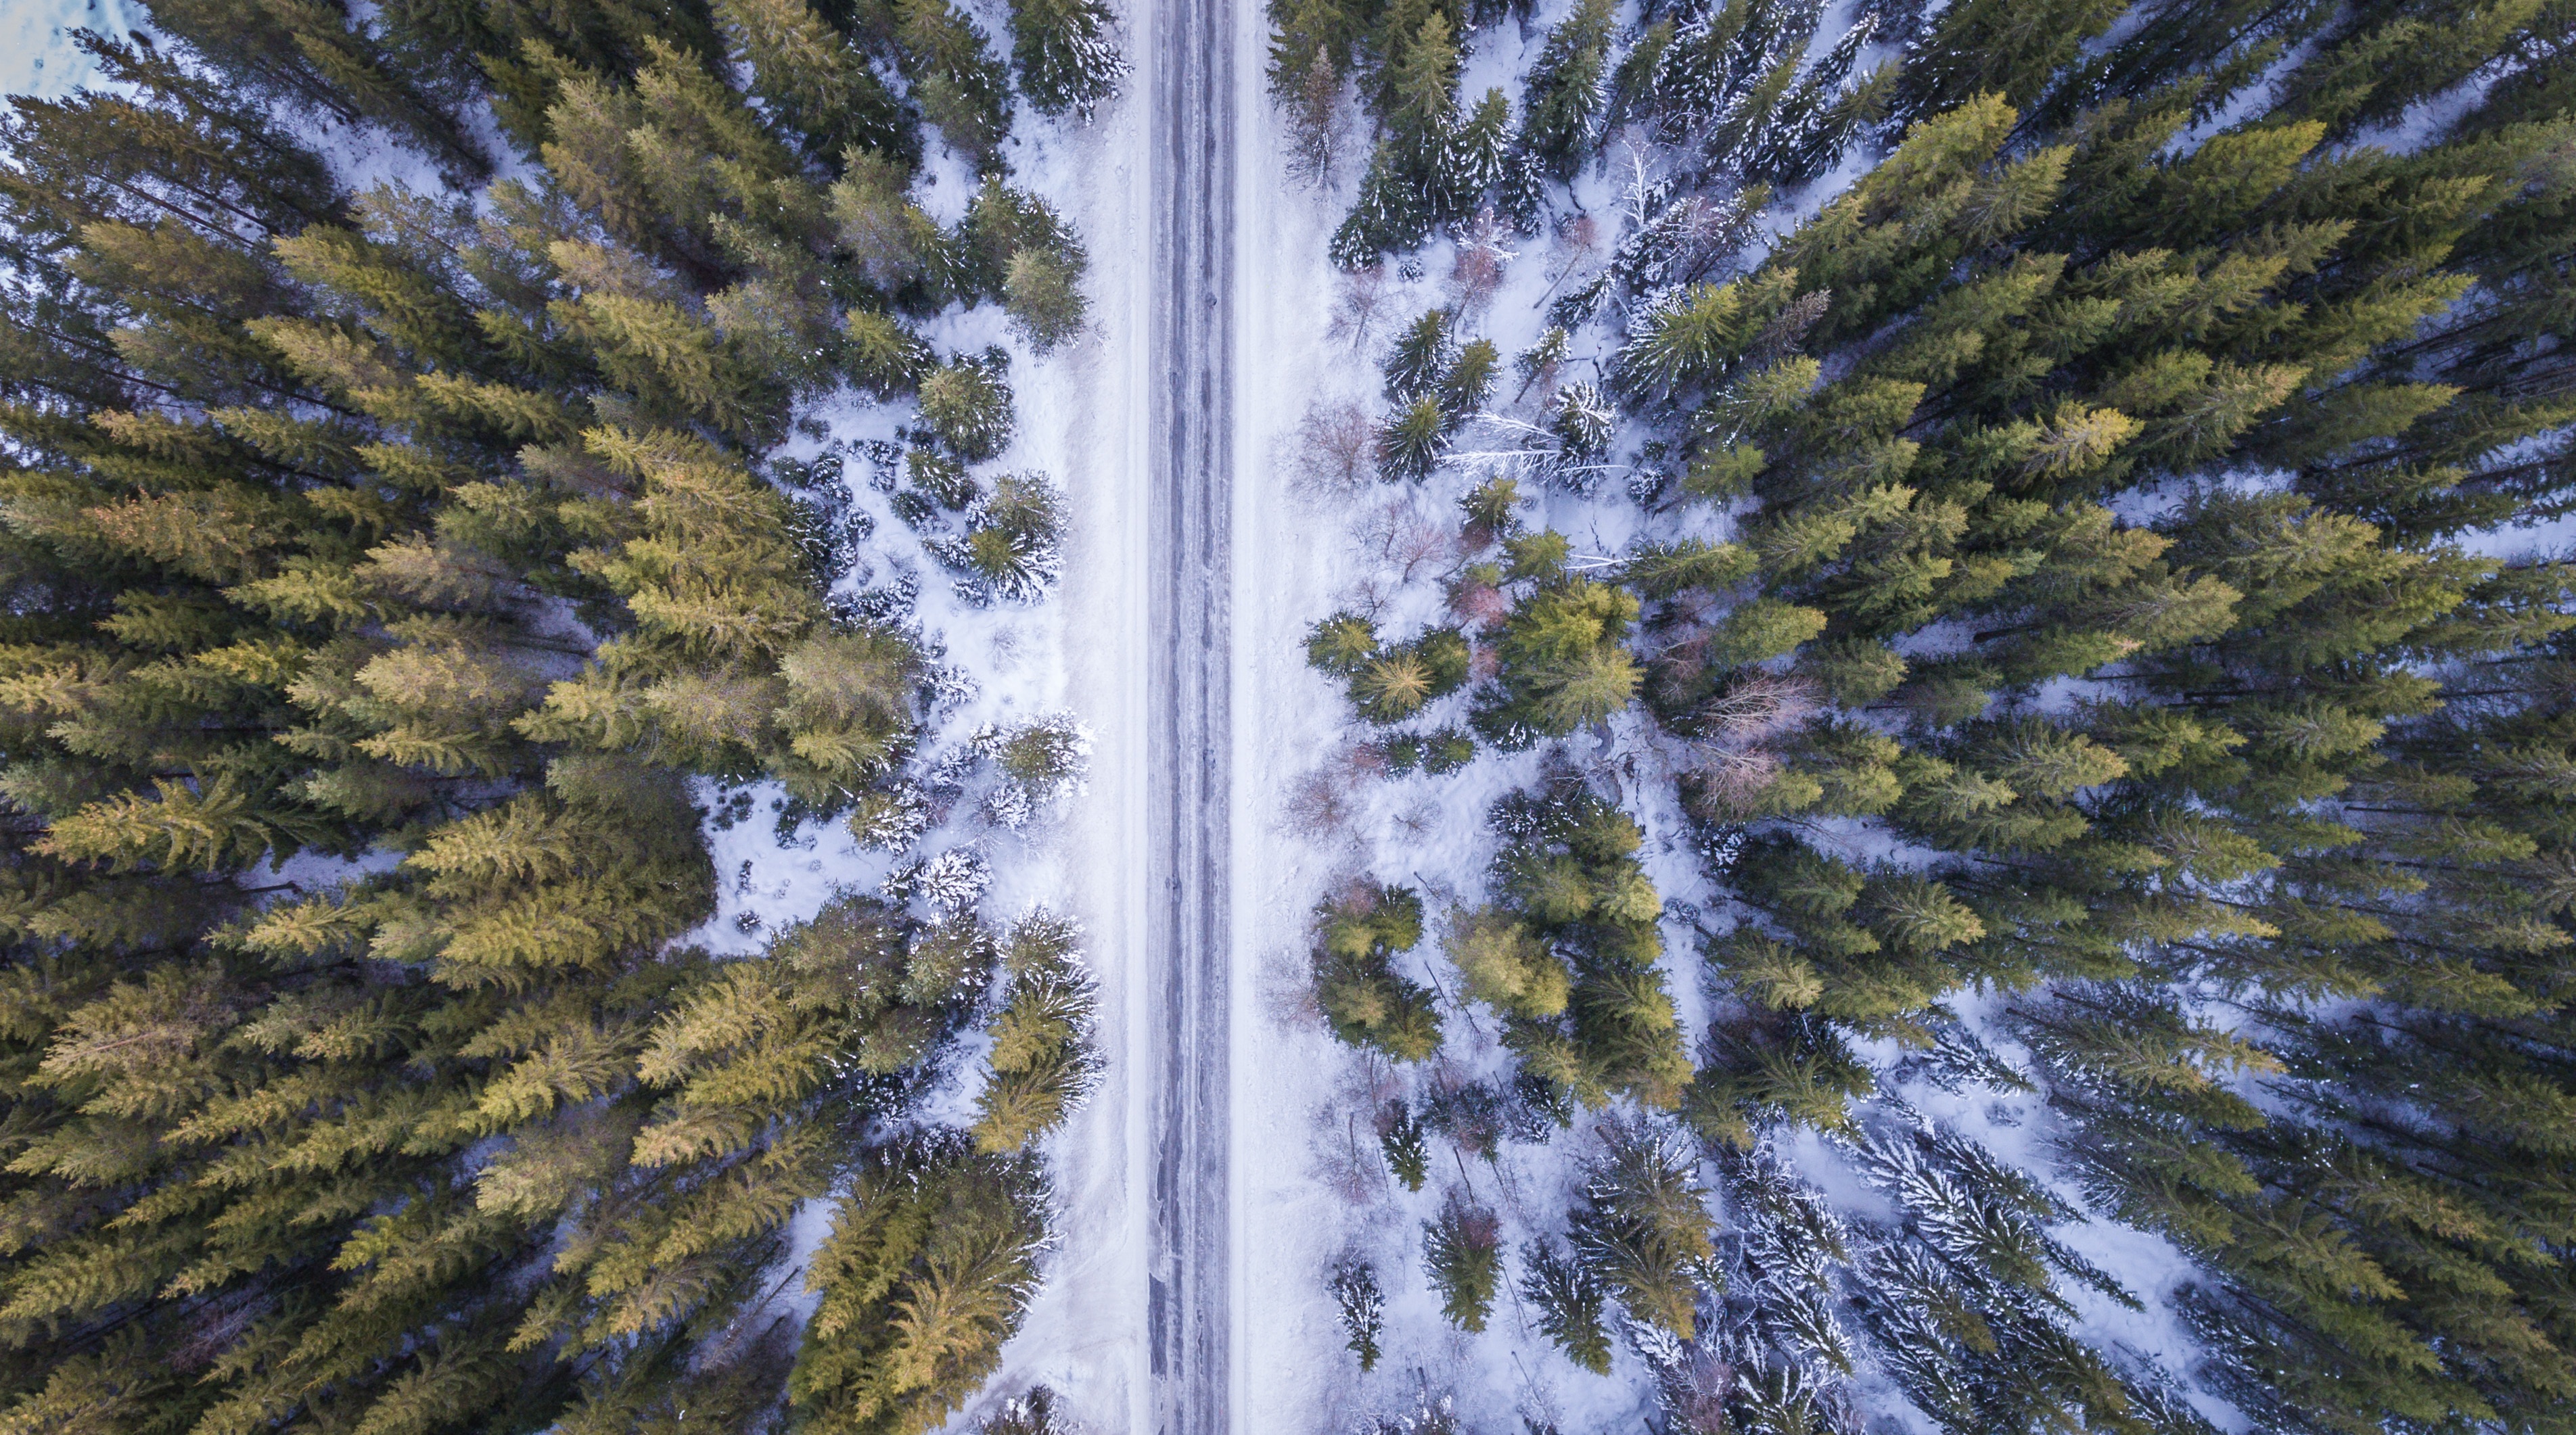
landscape, tree, nature, forest, outdoor, branch, snow, cold, winter, abstract, plant, road, sunlight, leaf, flower, perspective, frost, travel, environment, rural, green, reflection, journey, evergreen, autumn, scenery, botany, aerial, fir, season, above, conifer, drone, trees, spruce, woodland, ecosystem, bird's eye view, biome, woody plant, temperate coniferous forest, land plant